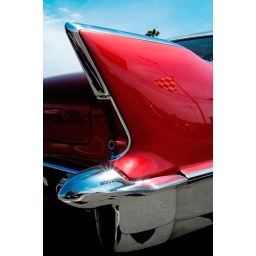
Tail fin of a red classic car with checkered flags reflected in the paint. Del Mar, CA